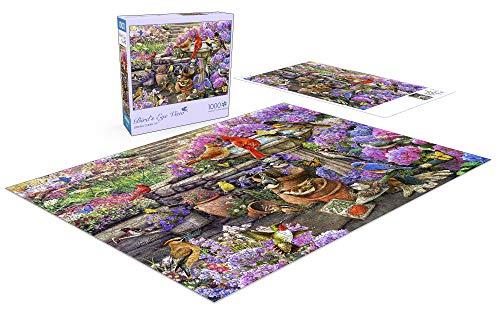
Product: Buffalo Games - Bird's Eye View Collection - Spring Clean Up - 1000 Piece Jigsaw Puzzle
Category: Toys & Games | Puzzles | Jigsaw Puzzles
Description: Great Condition.
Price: $14.84
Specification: ProductDimensions:2.1x7.9x7.9inches|ItemWeight:1.25pounds|ShippingWeight:1.25pounds(Viewshippingratesandpolicies)|ASIN:B07T7QVLKX|Itemmodelnumber:12402|Manufacturerrecommendedage:14yearsandup